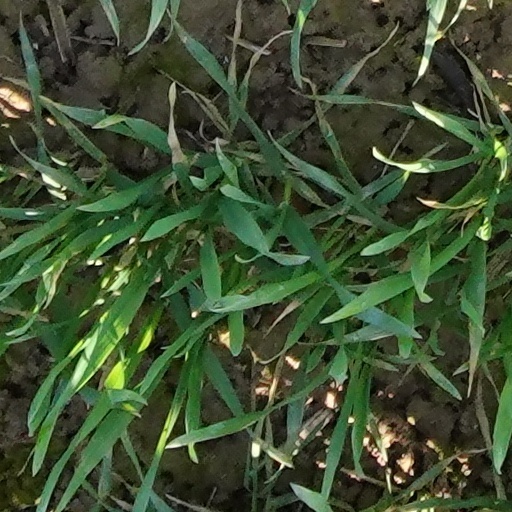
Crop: wheat